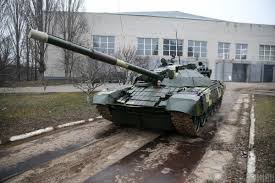
Label: Tank